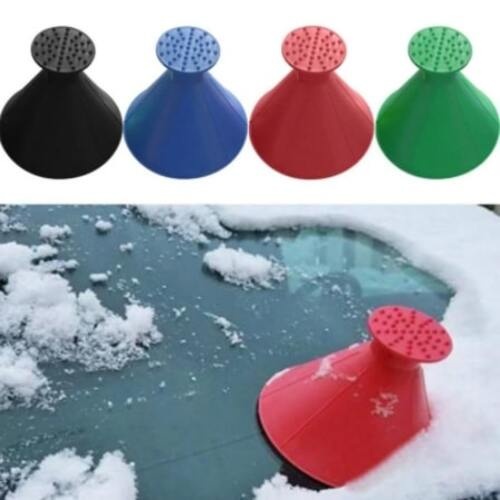
Windows Snow Scraper
The side of the ice scraper is particularly wide, which can cover more areas and is used to scrape ice and snow from the car. Its end has a mini-spike design protruding from it, so if you have a lot of ice on your car window, you can tap its end on the ice and it will fall off easily. The ice scrapers is made of high-quality ABS plastic, which is durable. The unique cone shape of the snow scraper makes it more comfortable to grip and use. Using the large surface of the deicer to remove ice and snow from the window is twice the speed of traditional scraping. Let you clear snow/ice more quickly.
Category: Home & Garden > Lawn & Garden > Snow Removal > Ice Scrapers & Snow Brushes > Ice Scrapers